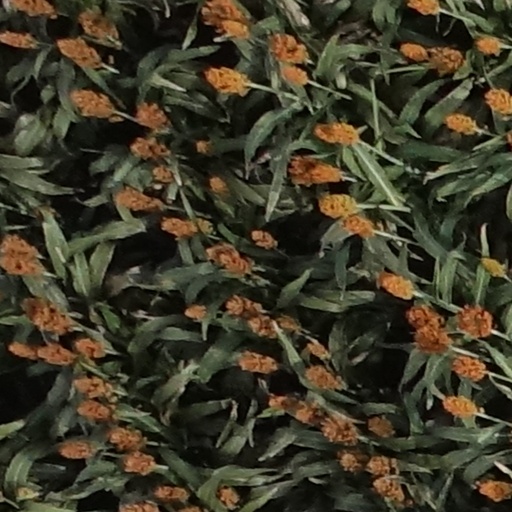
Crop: sorghum